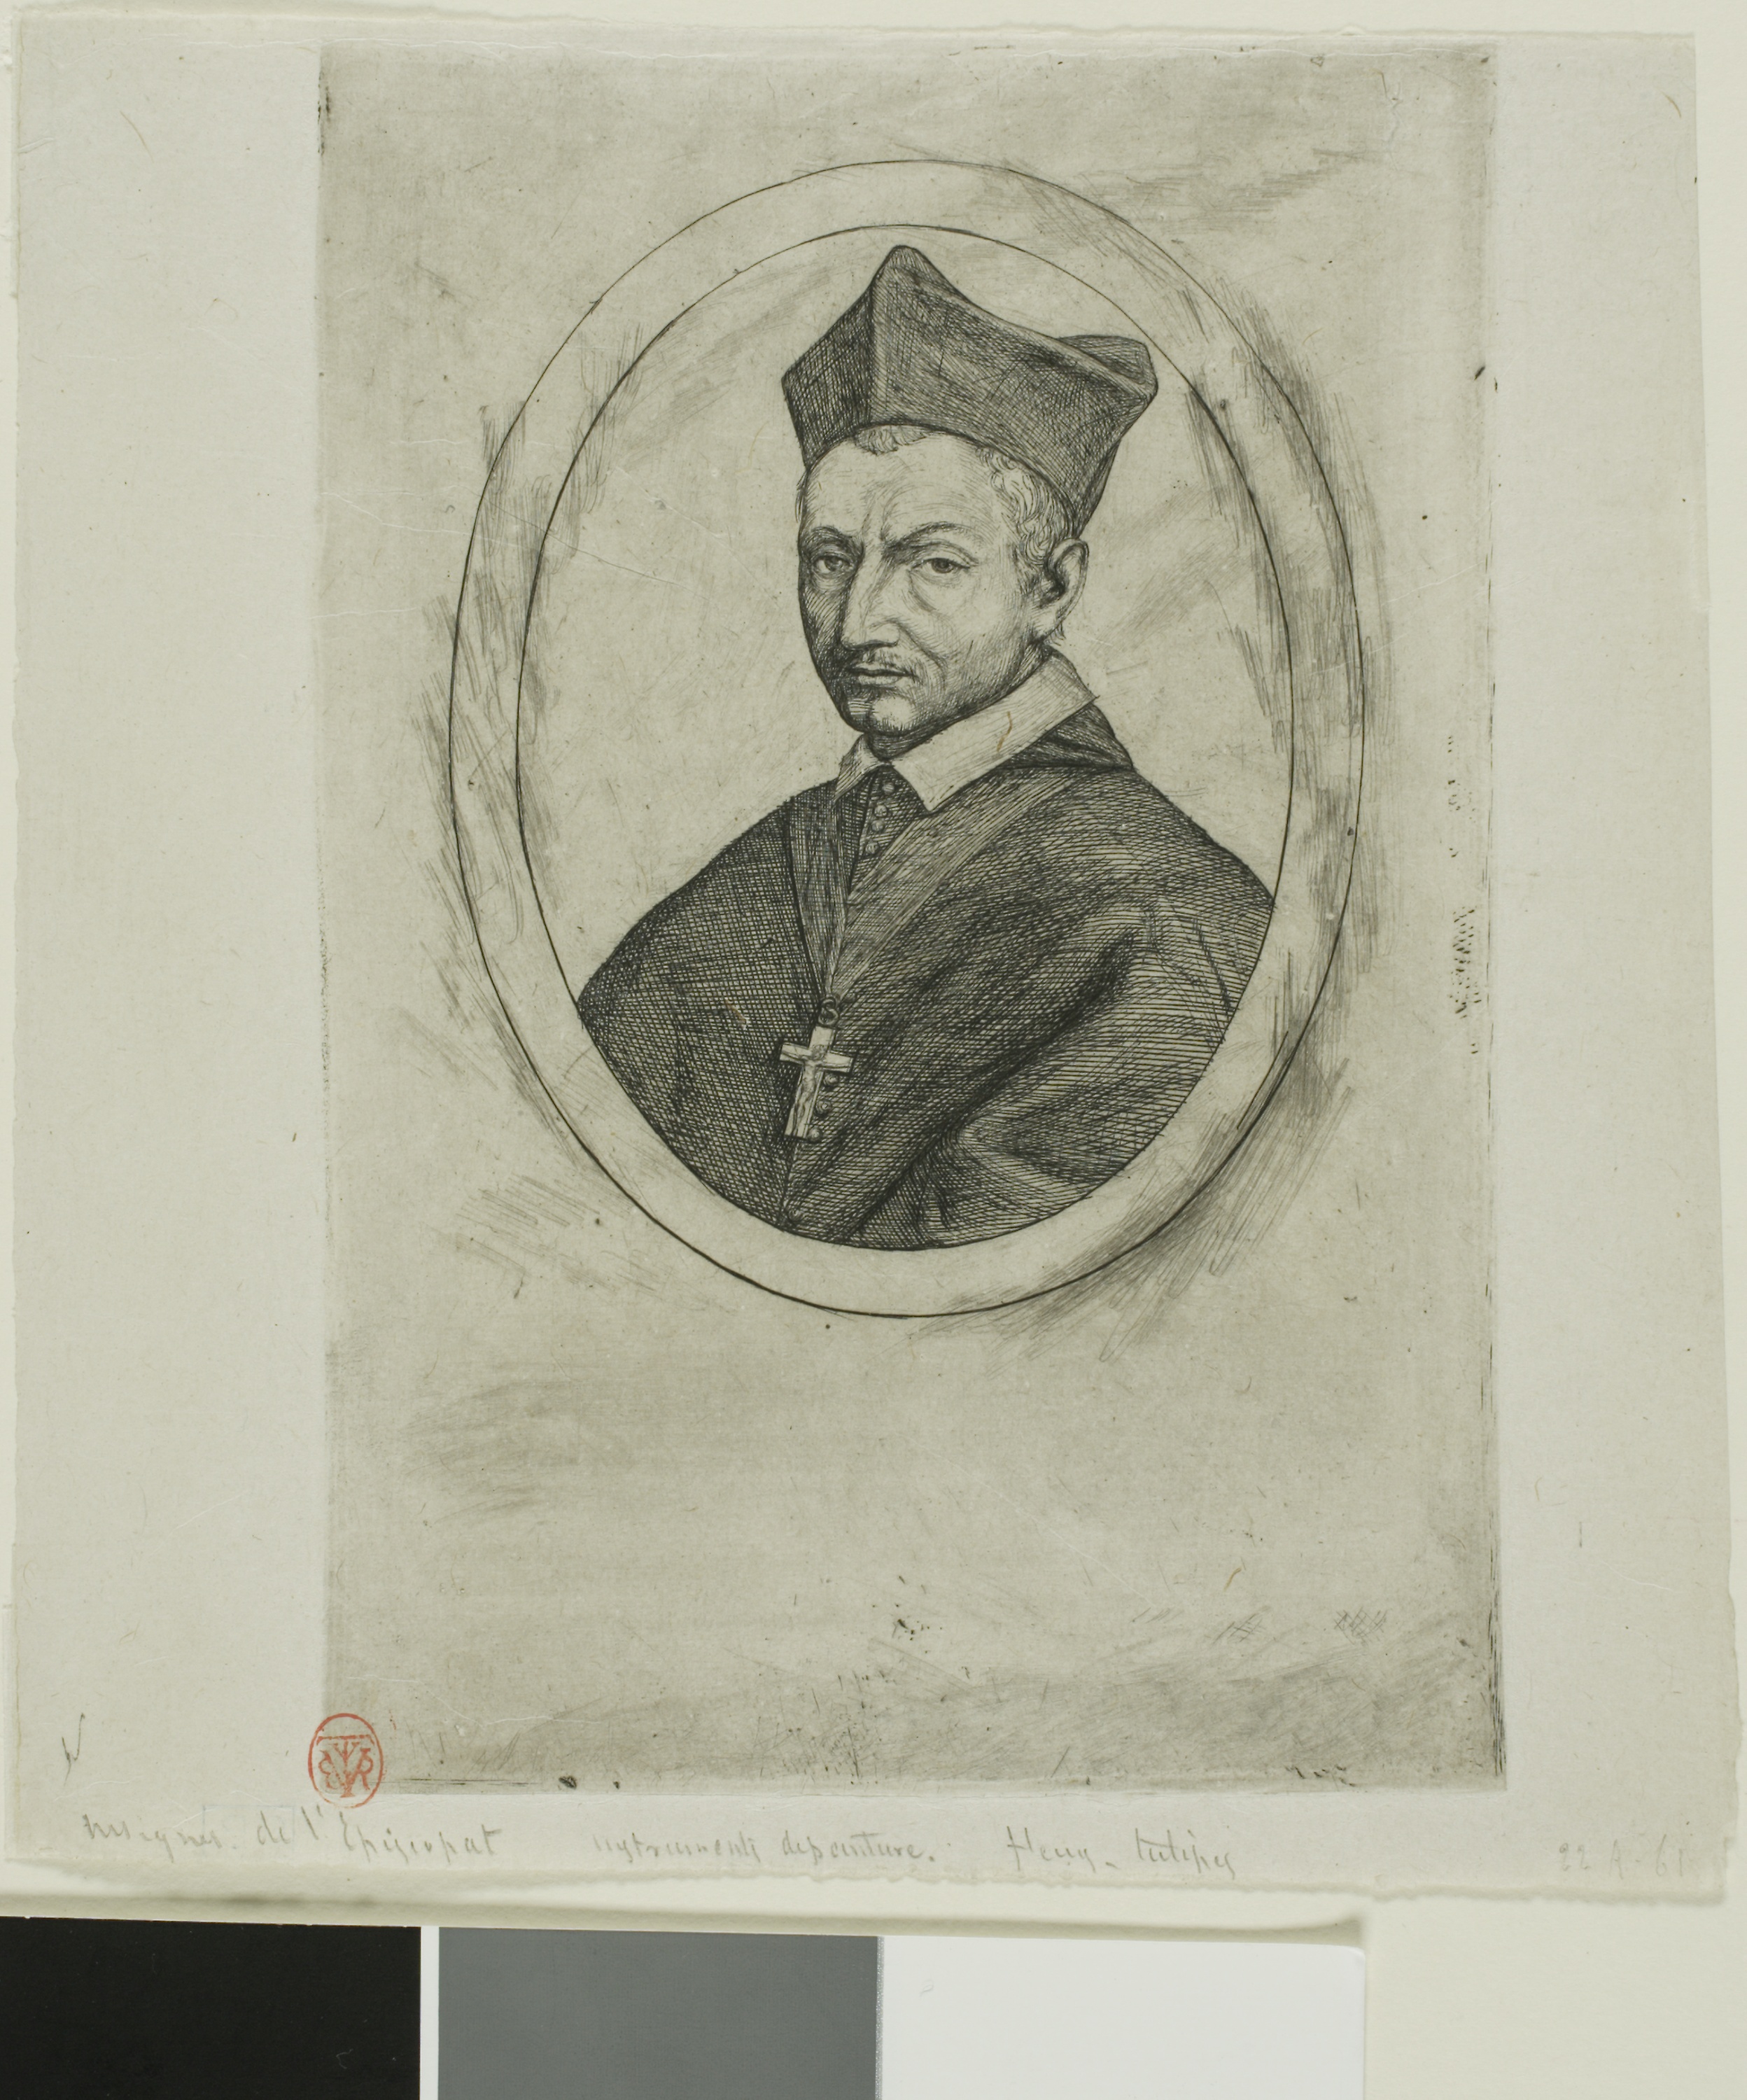
portrait, history, art, drawing, painting, self portrait, artwork, visual arts